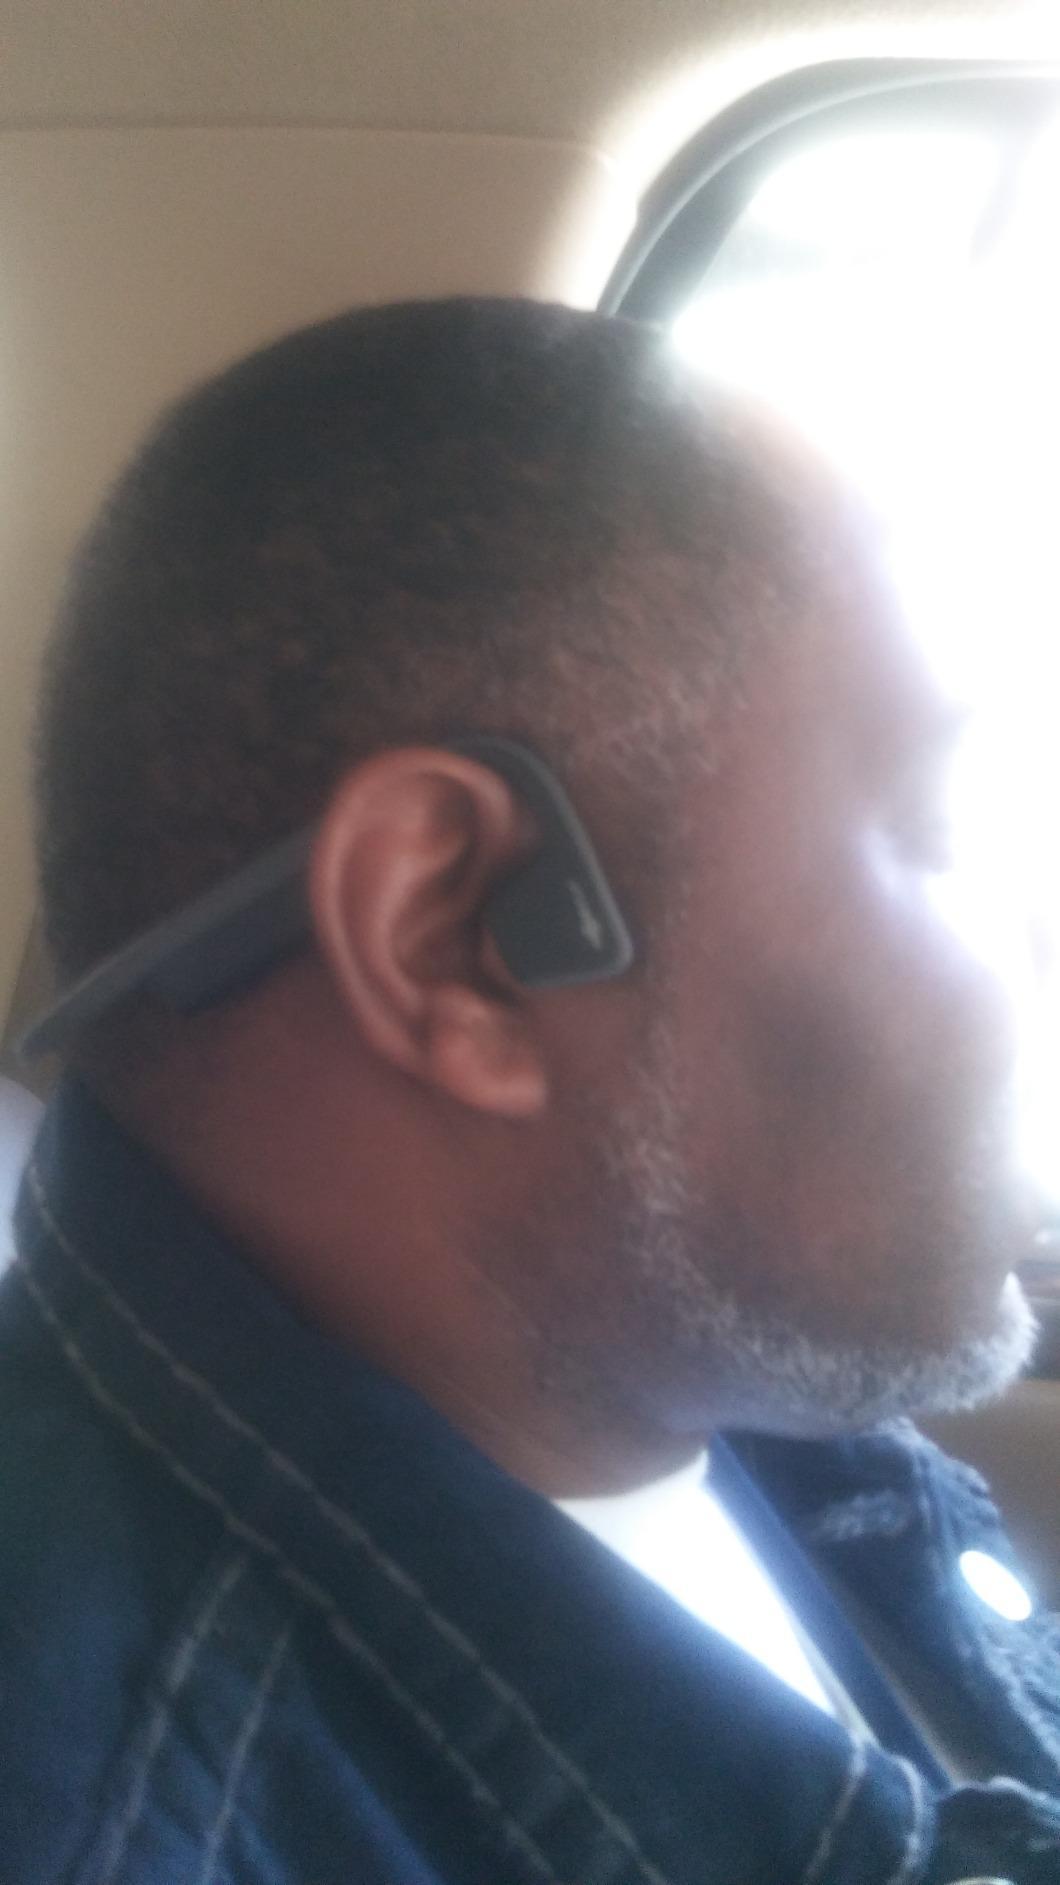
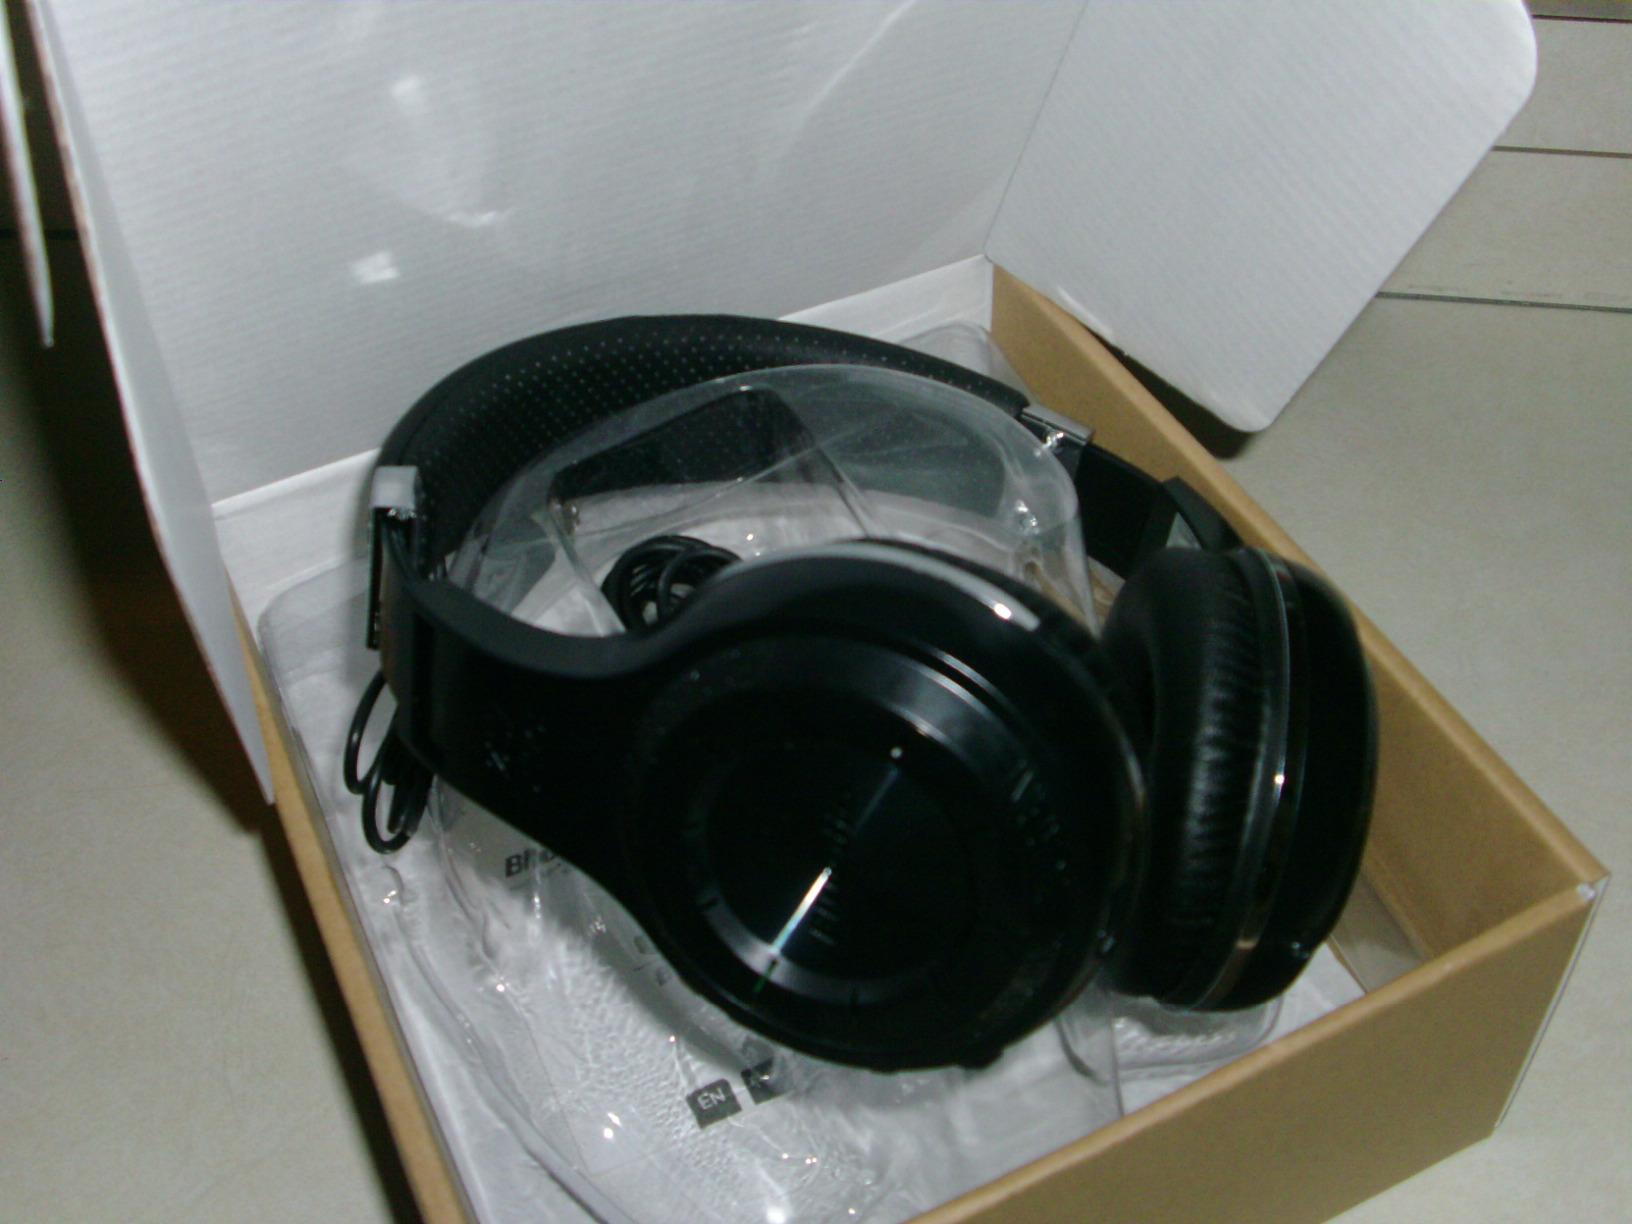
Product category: headphones
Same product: no